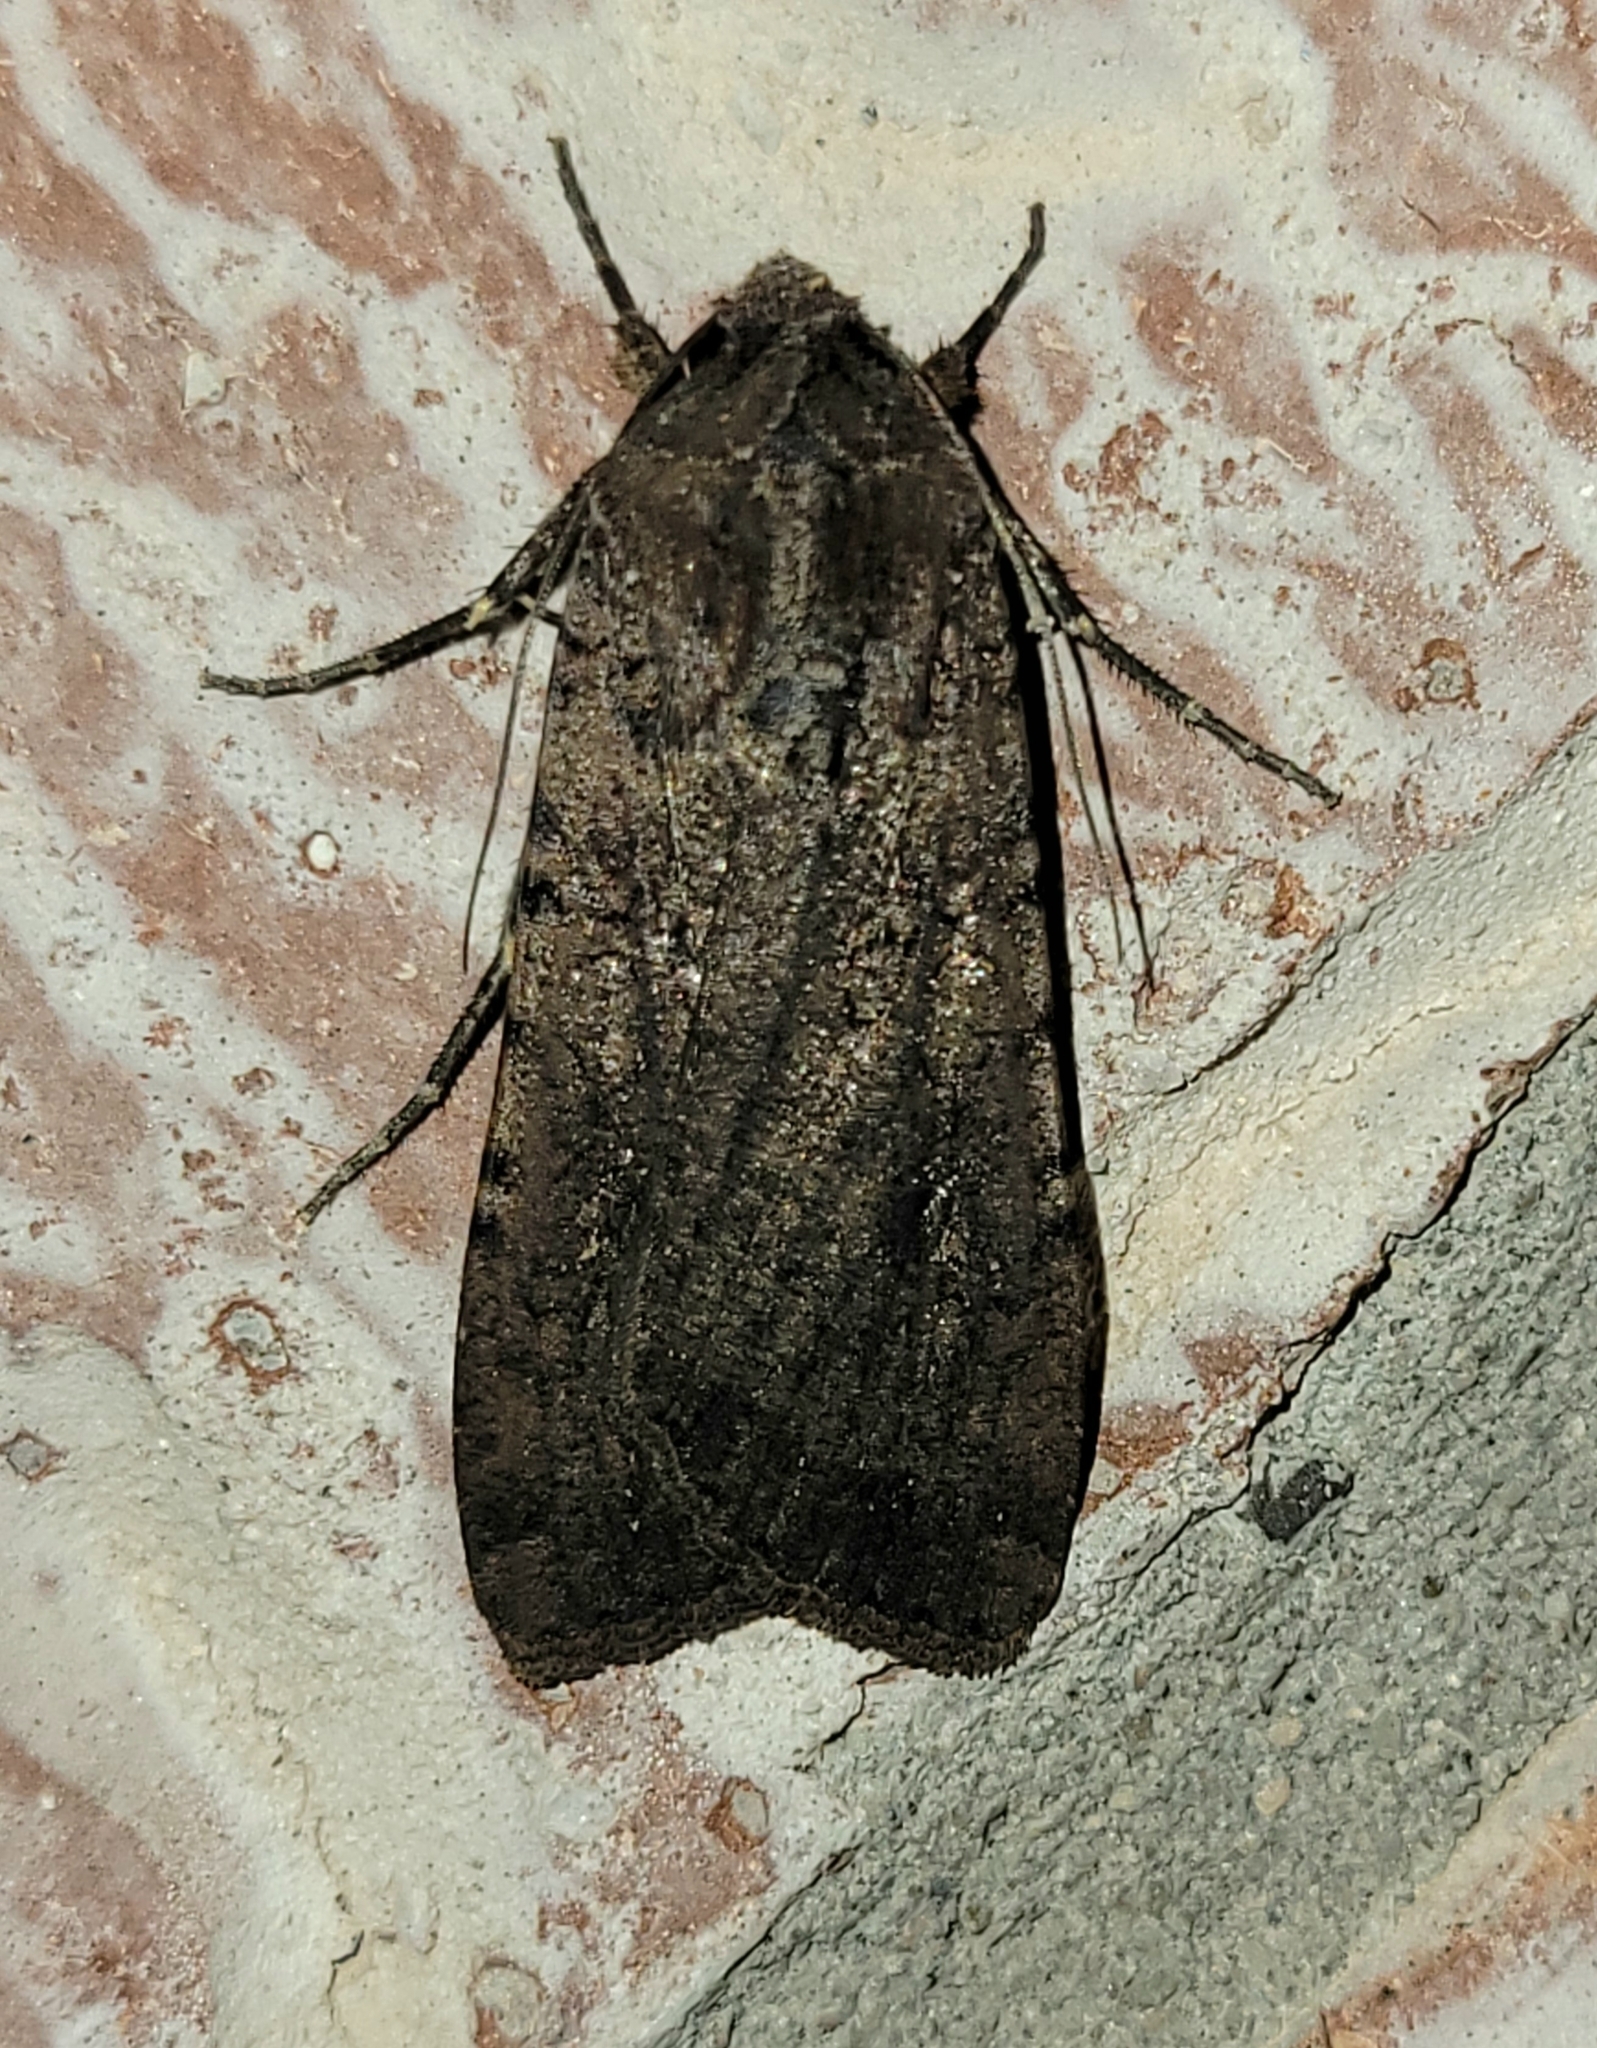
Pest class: cutworms